Patrick Roest

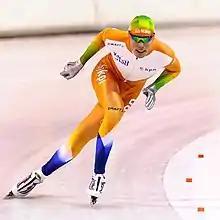
Roest in 2013

Patrick Roest (born 7 December 1995) is a Dutch professional long track speed skater who has won the World Allround Speed Skating Championships three times. He leads the adelskalender, an all-time ranking of skaters' personal bests. He is a member of the commercial team of Team Reggeborgh.